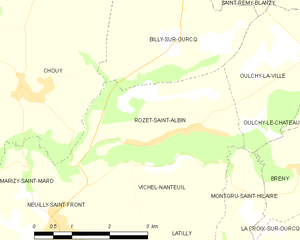
Carte des communes françaises: Rozet-Saint-Albin